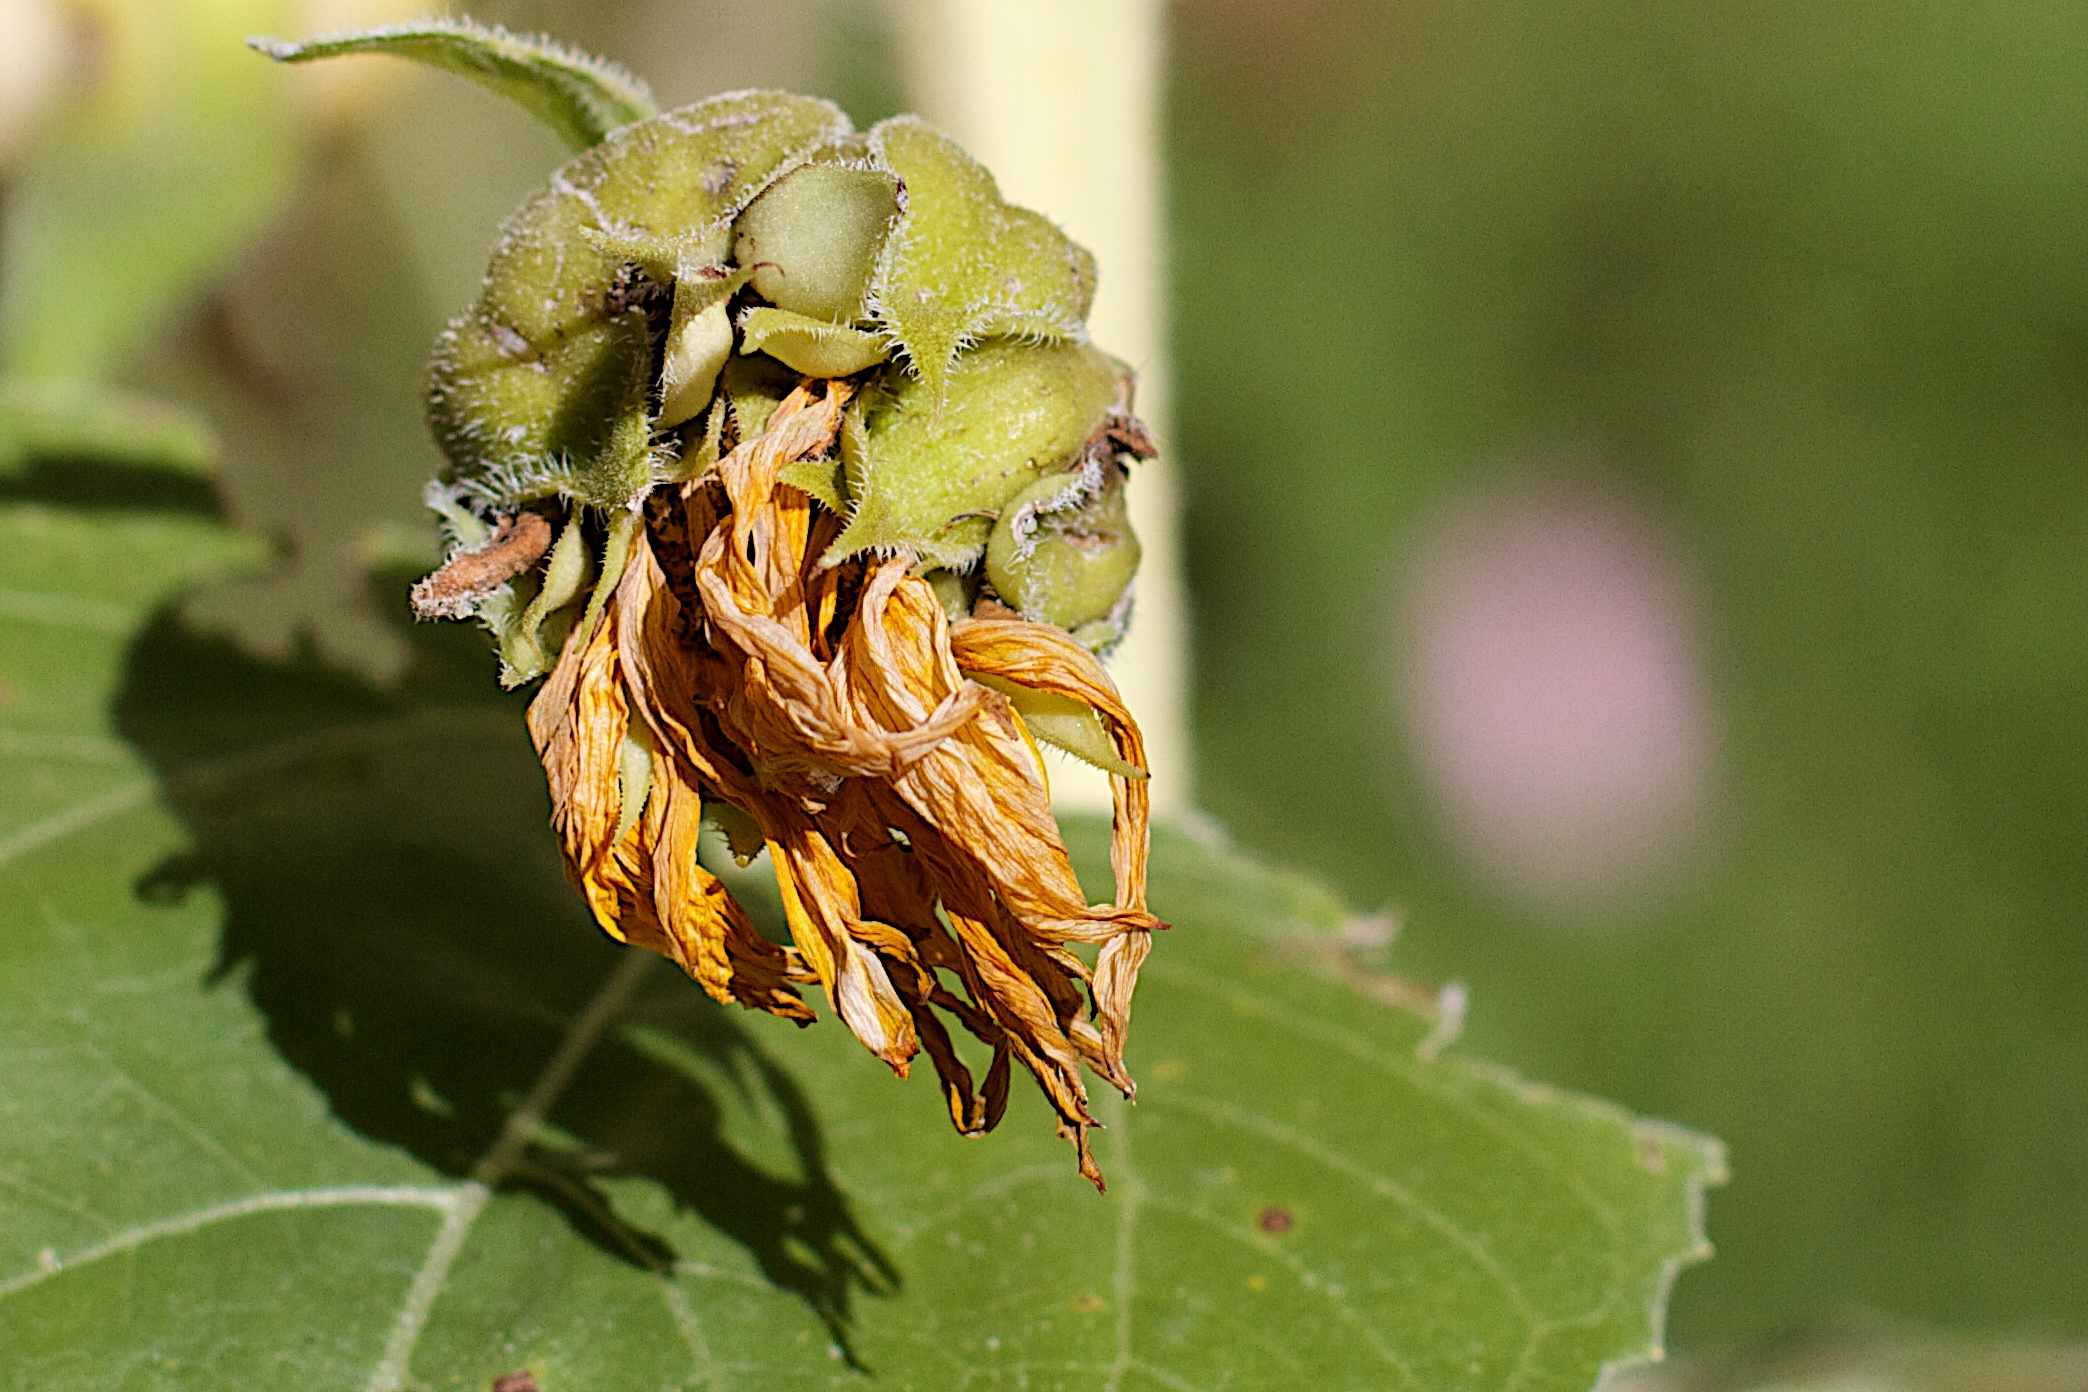
nature, plant, photography, leaf, flower, fly, green, insect, botany, flora, fauna, invertebrate, close up, nectar, macro photography, membrane winged insect